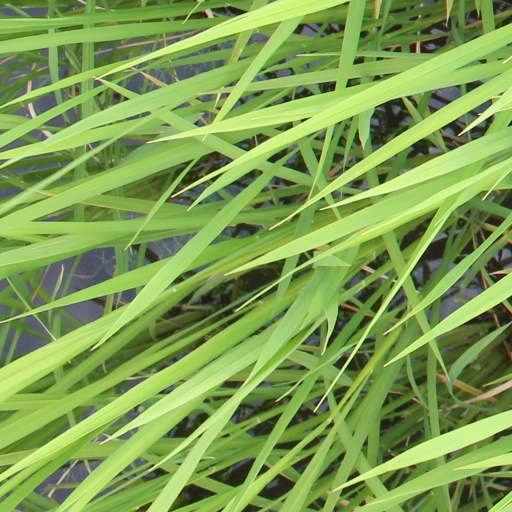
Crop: rice